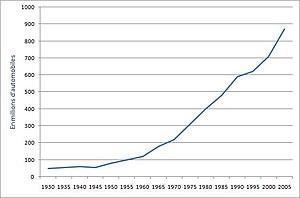
Graphique de l'évolution du parc automobile mondial depuis 1930
L'histoire de l'automobile rend compte de la naissance et de l'évolution de l'automobile, invention technologique majeure qui a considérablement modifié les sociétés de nombreux pays au cours du XXᵉ siècle. Elle prend naissance au XIXᵉ siècle durant la Révolution industrielle, lorsque la technique fait la part belle à la machine à vapeur comme source d'énergie, pour ensuite s'orienter massivement vers le pétrole et le moteur à explosion, avec comme concurrent longtemps délaissé le moteur électrique.